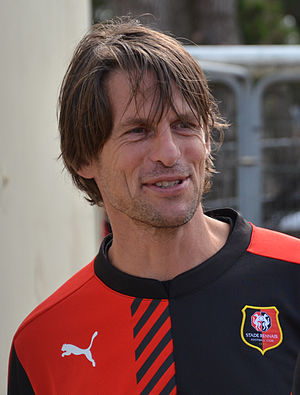
Frédéric Née
Frédéric Née er en tidligere fransk fodboldspiller, der spillede som angriber hos klubberne SM Caen, SC Bastia og Olympique Lyon. Med Lyon blev han fransk mester i både 2002 og 2003.